Guy of Lusignan

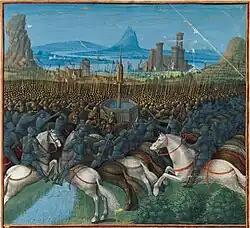
The Battle of Cresson, miniature by Jean Colombe, in "Passages d'outremer" 1474

Meanwhile, Guy and Sibylla hurried to Jerusalem to attend her son's funeral. Heraclius, the patriarch of Jerusalem, the grand masters of the Templars and Hospitallers, and Raynald of Châtillon were also present. They decided to offer Sibylla the crown without waiting for the decision of the western monarchs. Sibylla announced that the kingdom had passed to her by hereditary right, but the nobles at Nablus did not acknowledge her queenship, claiming that crowning Sibylla would breach their oaths taken at Baldwin IV's deathbed. They forbade the coronation and sent two abbots to Jerusalem to tell her of their veto. The city gates were consequently barred before the ceremony to prevent interruption by Raymond's men. Sibylla was then acclaimed queen by the citizens of Jerusalem at Raynald's request.